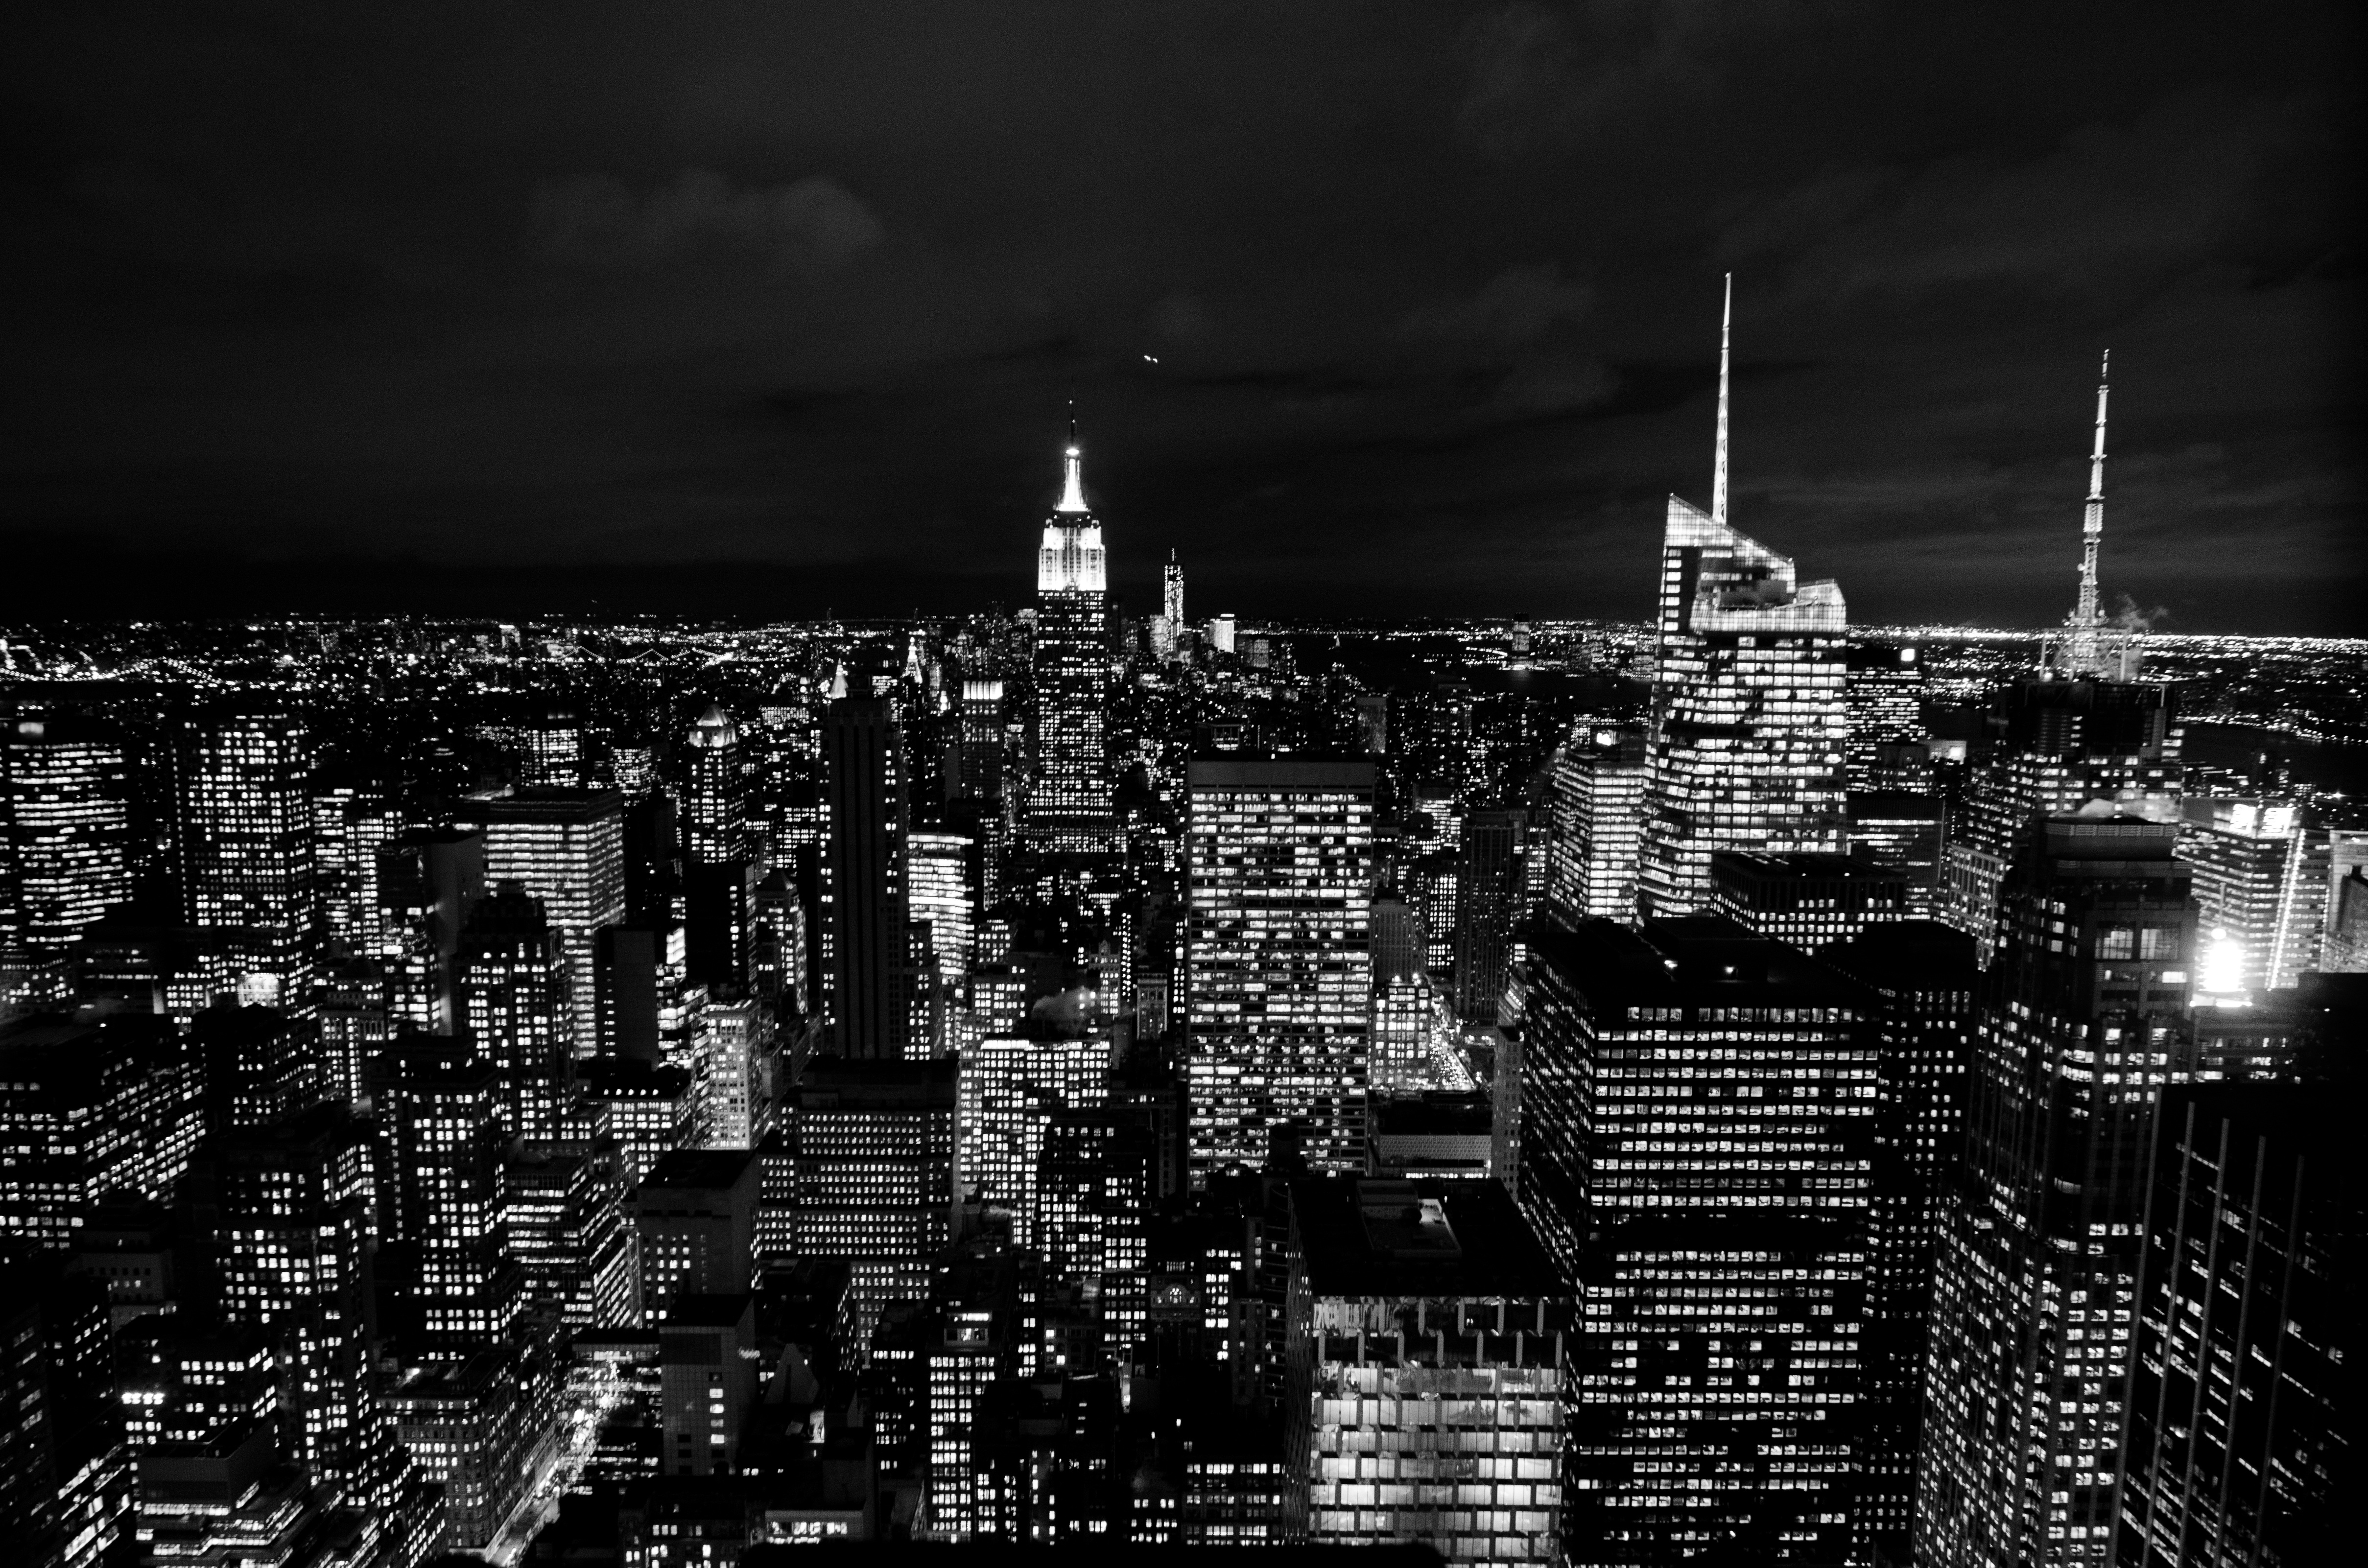
horizon, black and white, skyline, night, photography, city, skyscraper, new york, cityscape, downtown, darkness, metropolitan, monochrome, tower block, metropolis, aerial photography, urban area, monochrome photography, human settlement, metropolitan area